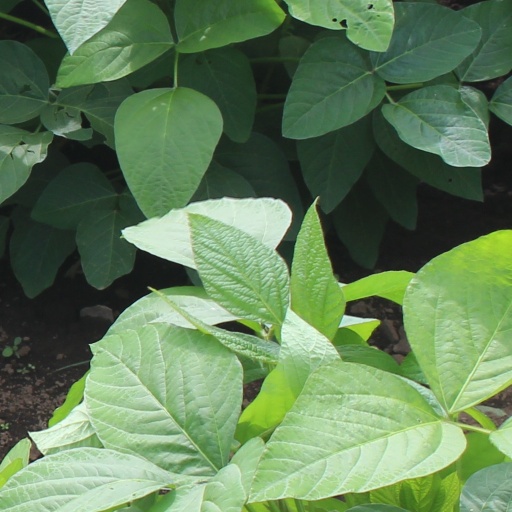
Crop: soybean